Rigpa

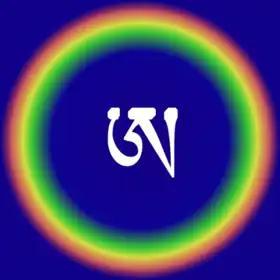
Tibetan letter "A" inside a thigle. The A, which corresponds to the sound ‘ahh’, represents "kadag" while the thigle represents "lhun grub".

In Dzogchen, rigpa (Skt. vidyā; "knowledge") is knowledge of the ground. The opposite of "rigpa" is ma rigpa ("avidyā", ignorance). A practitioner who has attained the state of "rigpa" and is able to rest in it continuously is called a Rigdzin or Rigma (see Vidyadhara), which may be used as a title either pre- or post-nominally.